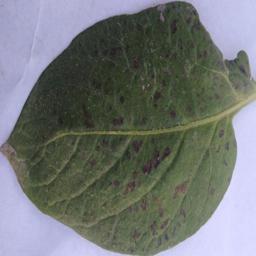
Etiqueta: Tizon_Temprano